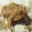
Label: frog